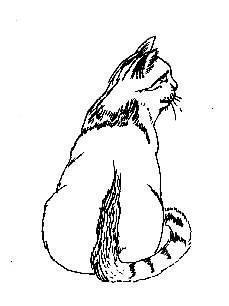
cat